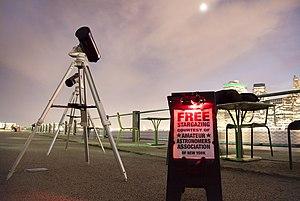
Brooklyn Bridge Park est un parc de 34 hectares situé sur une partie de Brooklyn longeant l'East River à New York. Conçu par la firme d'architecture paysagère Michael Van Valkenburgh Associates, le parc est situé sur un terrain de 2 km de longueur, allant d'Atlantic Avenue au sud, sous la Brooklyn Heights Promenade et après le pont de Brooklyn, jusqu'à Jay Street au nord du pont de Manhattan. Du nord au sud, la jetée comprend les parcs Empire-Fulton Ferry et Main Street préexistants; le débarcadère historique de Fulton Ferry ; et les jetées 1 à 6, qui contiennent divers terrains de jeux et développements résidentiels. Le parc comprend également les anciens entrepôts d'Empire Stores et Tobacco Warehouse, deux structures du XIXe siècle. Il fait partie du Brooklyn Waterfront Greenway, une série de parcs et de pistes cyclables autour de Brooklyn.